Come Rack! Come Rope!

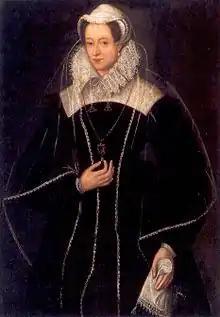
Mary, Queen of Scots

Robin makes his way to Chartley Hall, where Mary is held captive. He speaks to her apothecary, a Catholic called Mr. Bourgoign, and tells him that he is a priest and has a message for Mary. Mr. Bourgoign presents Robin to Sir Amyas Paulet, Mary's jailer, as one who may be able to help Mary's health. Sir Amyas reluctantly allows Robin to see Mary alone for a few minutes, and Robin hears her confession and gives her Holy Communion. She declares herself innocent of the plot against Elizabeth.